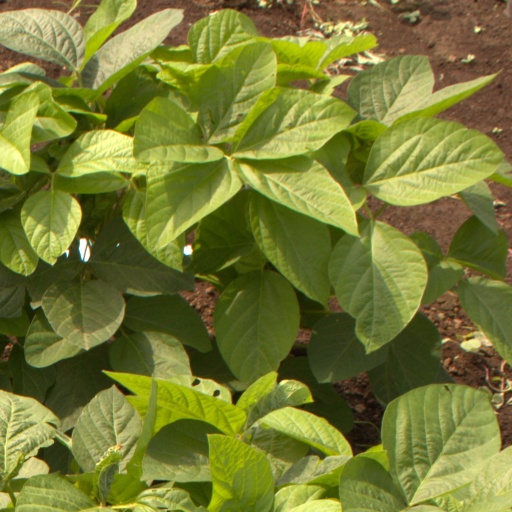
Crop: soybean